Vought F4U Corsair

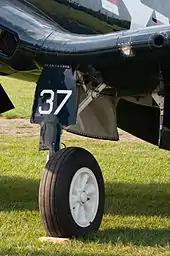
Landing gear on an F4U-4 Corsair.

To accommodate a folding wing, the designers considered retracting the main landing gear rearward, but for the chord of wing that was chosen, making the landing gear struts long enough to provide ground clearance for the large propeller was difficult. Their solution was an inverted gull wing, which considerably shortened the required length of the struts. The anhedral of the wing's inboard section also permitted the wing and fuselage to meet at the optimum angle for minimizing drag, without using wing-root fairings. The bent wing was heavier and more difficult to construct, however, offsetting these benefits.